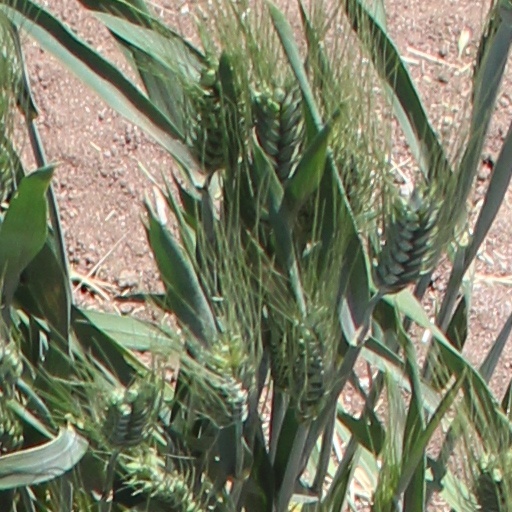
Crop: wheat